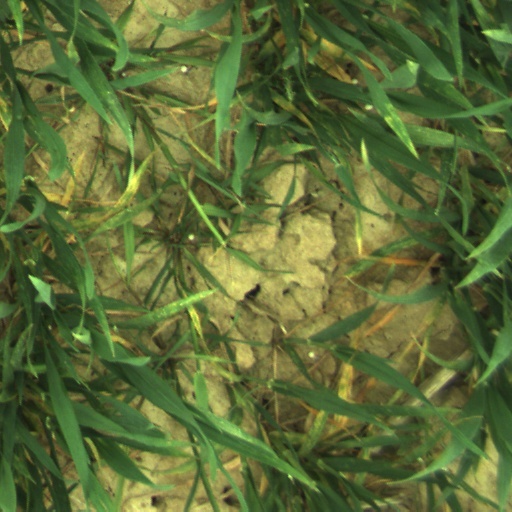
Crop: wheat